Corrientes

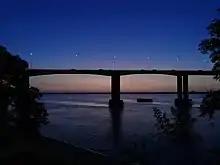
Belgrano Bridge during sunset, Corrientes, Argentina.

Located in the Argentine Littoral, near the Argentina–Paraguay border, the General Belgrano Bridge crosses the Paraná River which serves as the natural border with the neighbouring Chaco Province. On the other side of the bridge is Resistencia, capital of Chaco. To the west and up the Paraná, between Paraguay and Argentina, lies the Yaciretá dam, one of the largest hydroelectric power generators in the world.